Massachusetts Cannabis Reform Coalition

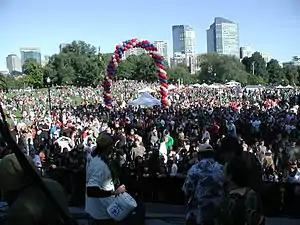
MassCann's Freedom Rally in Boston 2008

MC has virtually no overhead costs, with neither personnel nor offices. Every action of MassCann is done by volunteers.